The Book on Adler

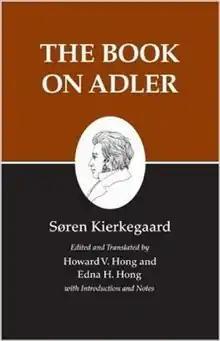
Hardcover edition

The Book on Adler (subtitle: "The Religious Confusion of the Present Age, Illustrated by Magister Adler as a Phenomenon, A Mimical Monograph") is a work by the Danish philosopher Søren Kierkegaard, written during his second authorship, and was published posthumously in 1872. The work is partly about pastor Adolph Peter Adler who claimed to have received a revelation. After some questionable acts, Adler was subsequently dismissed from his pastor duties. Adler later claimed it was work of genius, and not of revelation.